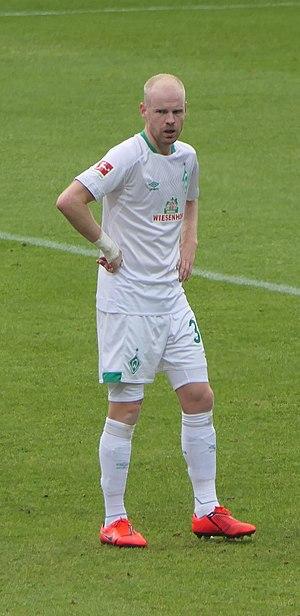
Davy Klaassen, né le 21 février 1993 à Hilversum, est un footballeur international néerlandais qui évolue au poste de milieu de terrain au Werder Brême.